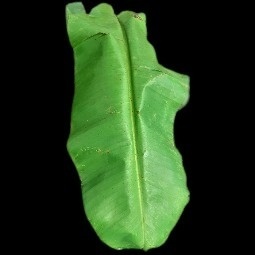
Label: Calcium